J. Edgar Hoover Building

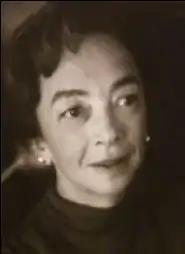
Elizabeth Ulman Rowe, chair of the NCPC from 1961 to 1968

On October 1, 1964, the NCPC approved the preliminary design of the FBI building. During the design phase, the architects discovered that the NCPC supported the FBI's desire for a highly secure building, and this influenced the structure's design significantly. The plans by Murphy and Associates called for an eight-story structure on Pennsylvania Avenue and a 12-story building along E Street. The two buildings were connected by wings along 9th and 10th Streets NW, forming an open-air courtyard in the interior. A portion of these wings would push underground into the hill which rose behind Pennsylvania Avenue. The building was set back from Pennsylvania Avenue. It also had underground parking accessible from 9th and 10th streets. An open deck, designed to allow pedestrians to enter on E Street and stroll along the second floor of the building, existed on the east and west sides of the FBI building. The architects noted that this deck could be extended on the south (Pennsylvania Avenue) side. The NCPC voiced only one concern. It worried that the "penthouses" atop the building (which were designed to conceal the HVAC and elevator equipment) were illegal. The penthouses raised the building's height to — higher than permitted by law.